Taco John's

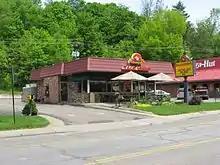
Taco John's freestanding unit in Athens, Ohio, with Pizza Hut

This led to more growth of the brand in the 1970s, with many new locations opening, including the 100th store in Scottsbluff, Nebraska, in 1975. In 1973, the first physical brick-and-mortar, in-the-ground Taco John's was built at Carey Ave and W 23rd St in Cheyenne, Wyoming, including a drive-thru. The original Taco John's building was moved to S Greeley Hwy and I-80, where it was demolished, but there is still a Taco John's at that location today.